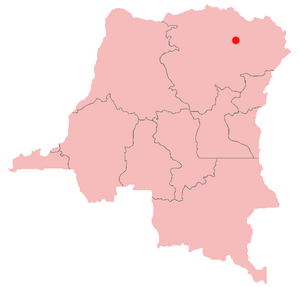
Le diocèse de Isiro-Niangara, orthographié aussi Isiro-Nyangara en latin Dioecesis Isirensis-Niangaraënsis, est un diocèse de République démocratique du Congo dont le siège épiscopal est à Isiro-Niangara, suffragant de l'archidiocèse de Kisangani. Julien Andavo Mbia est l'actuel évêque du diocèse.